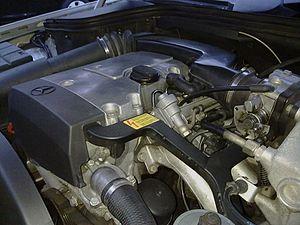
La Mercedes-Benz Classe C est une gamme d'automobile familiale du constructeur allemand Mercedes-Benz existant en berline, break, coupé et cabriolet. Quatre générations se succèdent, lancées en 1993 puis en 2000, en 2007 et enfin en 2014. La première Classe C, datant de 1993, remplace la Mercedes-Benz 190.